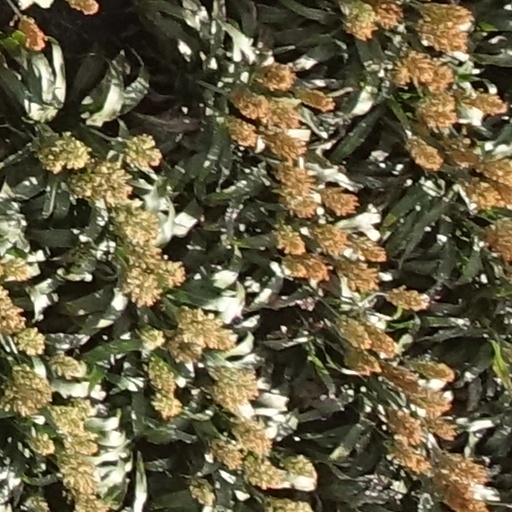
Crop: sorghum